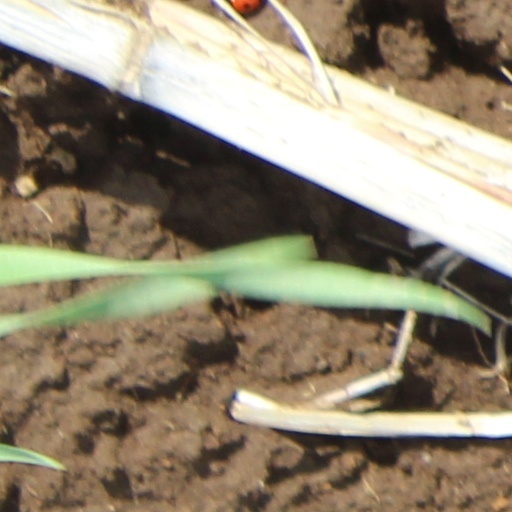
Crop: wheat